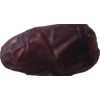
Label: dates